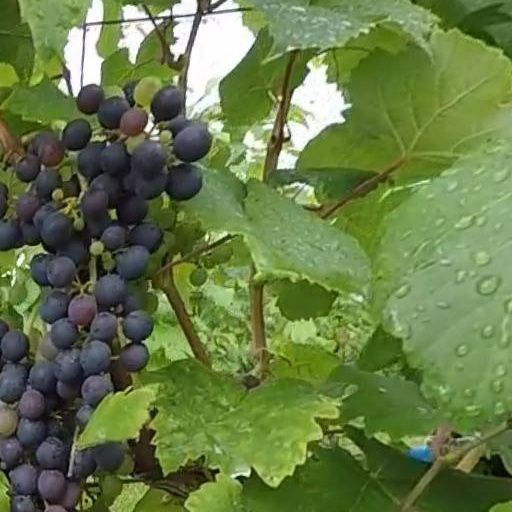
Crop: grape